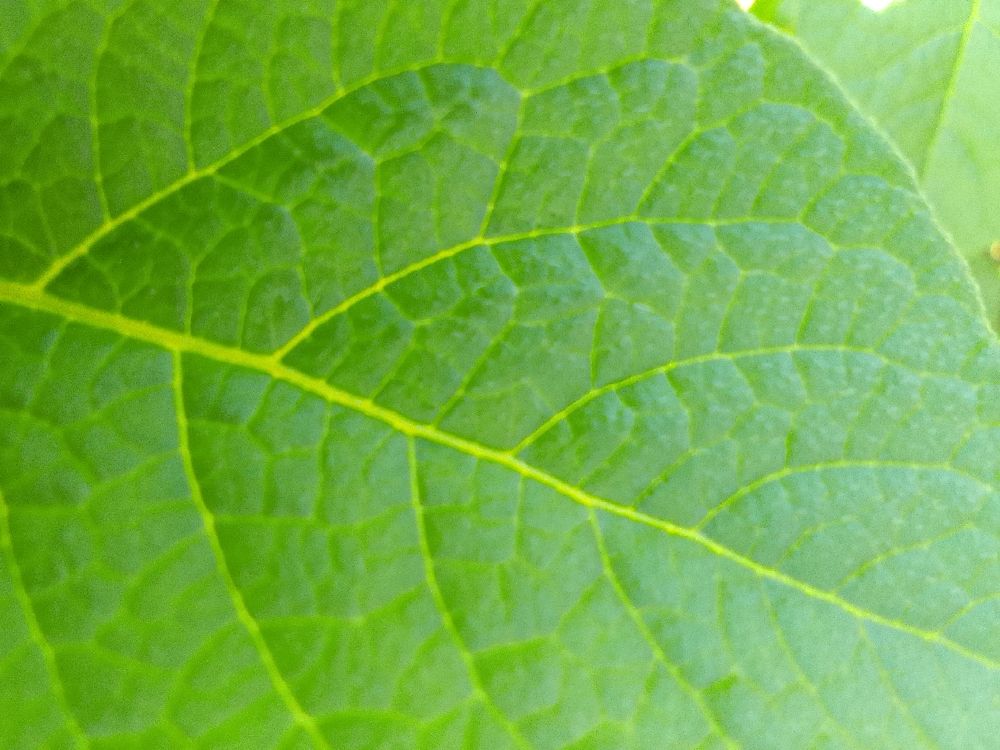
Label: Healthy